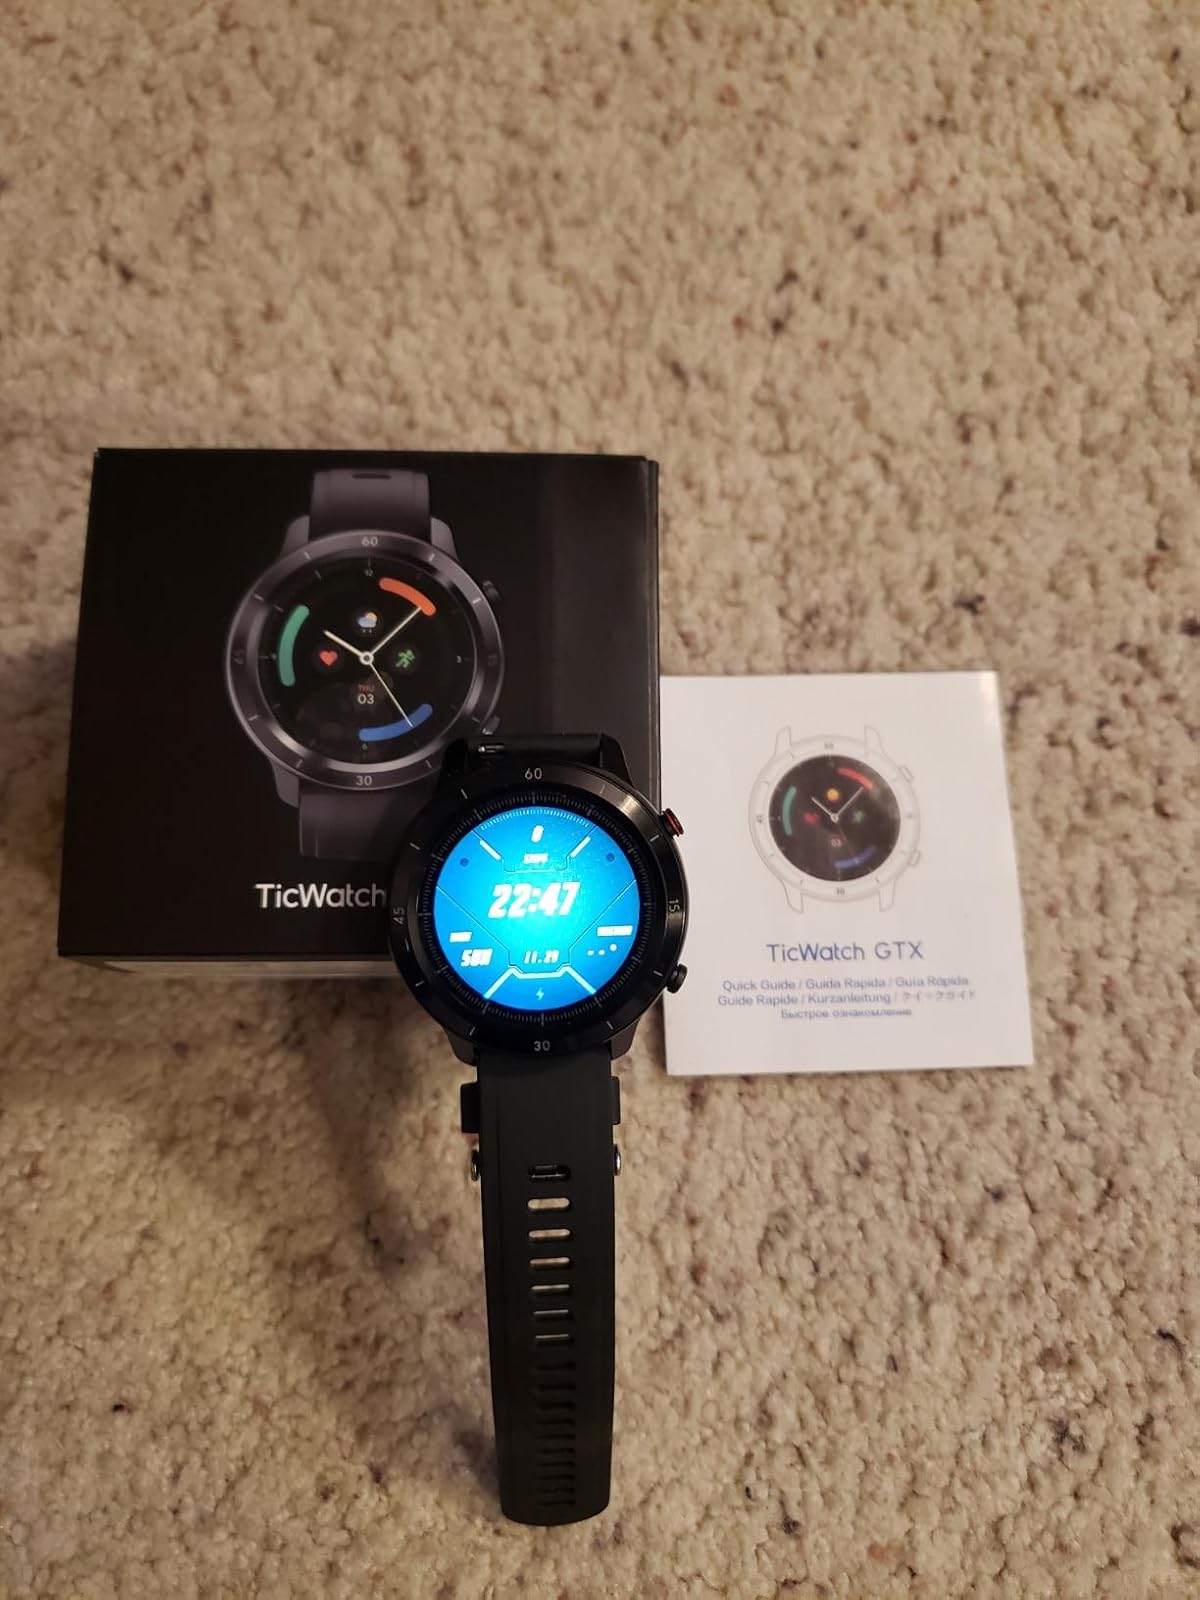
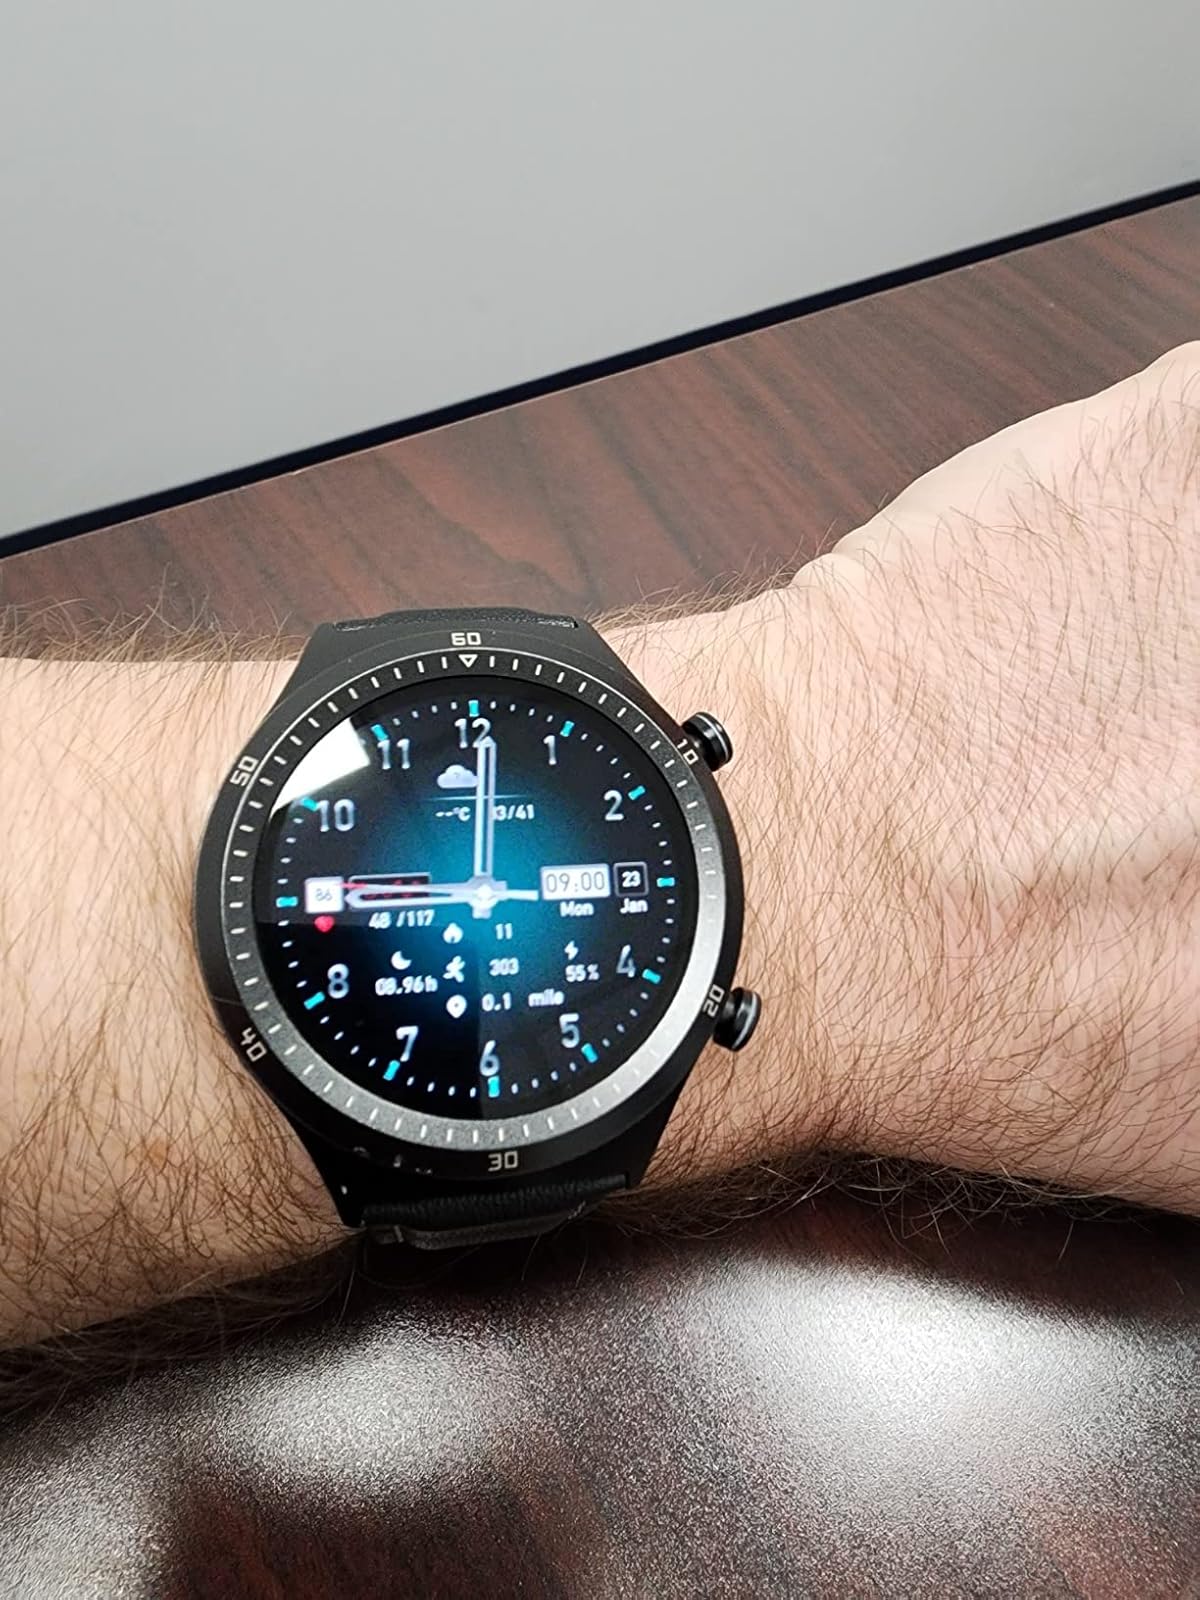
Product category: smartwatch
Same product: no